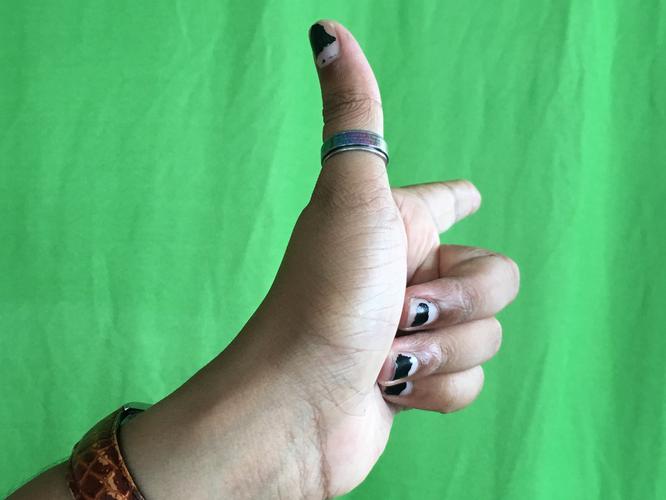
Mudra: Chandrakala
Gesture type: single_hand